Steve Fossett

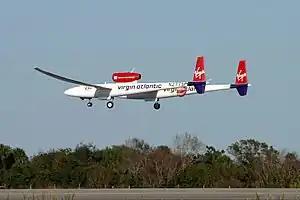
Virgin Atlantic GlobalFlyer arriving at Kennedy Space Center in 2006, piloted by Fossett

Steve Fossett was well known for his world records and adventures in balloons, sailboats, gliders, and powered aircraft. He was an aviator of exceptional breadth of experience. He wanted to become the first person to achieve a solo balloon flight around the world (finally succeeding on his sixth attempt, in 2002, becoming the first person to complete an uninterrupted and unrefueled solo circumnavigation of the world in "any" kind of aircraft). He set, with co-pilot Terry Delore, 10 of the 21 Glider Open records, including the first 2,000 km Out-and-Return, the first 1,500 km Triangle and the longest Straight Distance flights. His achievements as a jet pilot in a Cessna Citation X include records for U.S. Transcontinental, Australia Transcontinental, and Round-the-World westbound non-supersonic flights. Prior to Fossett's aviation records, no pilot had held world records in more than one class of aircraft; Fossett held them in four classes.